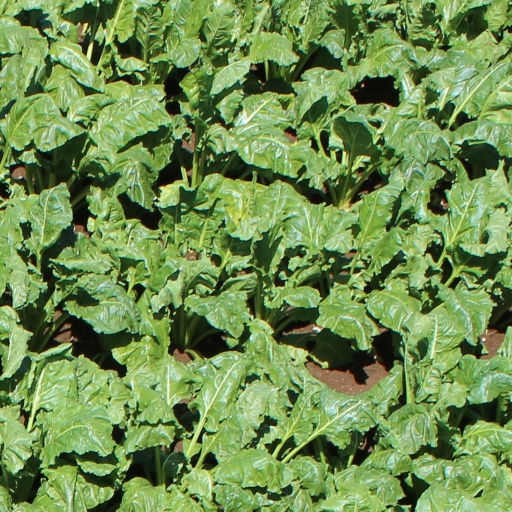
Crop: sugar beet